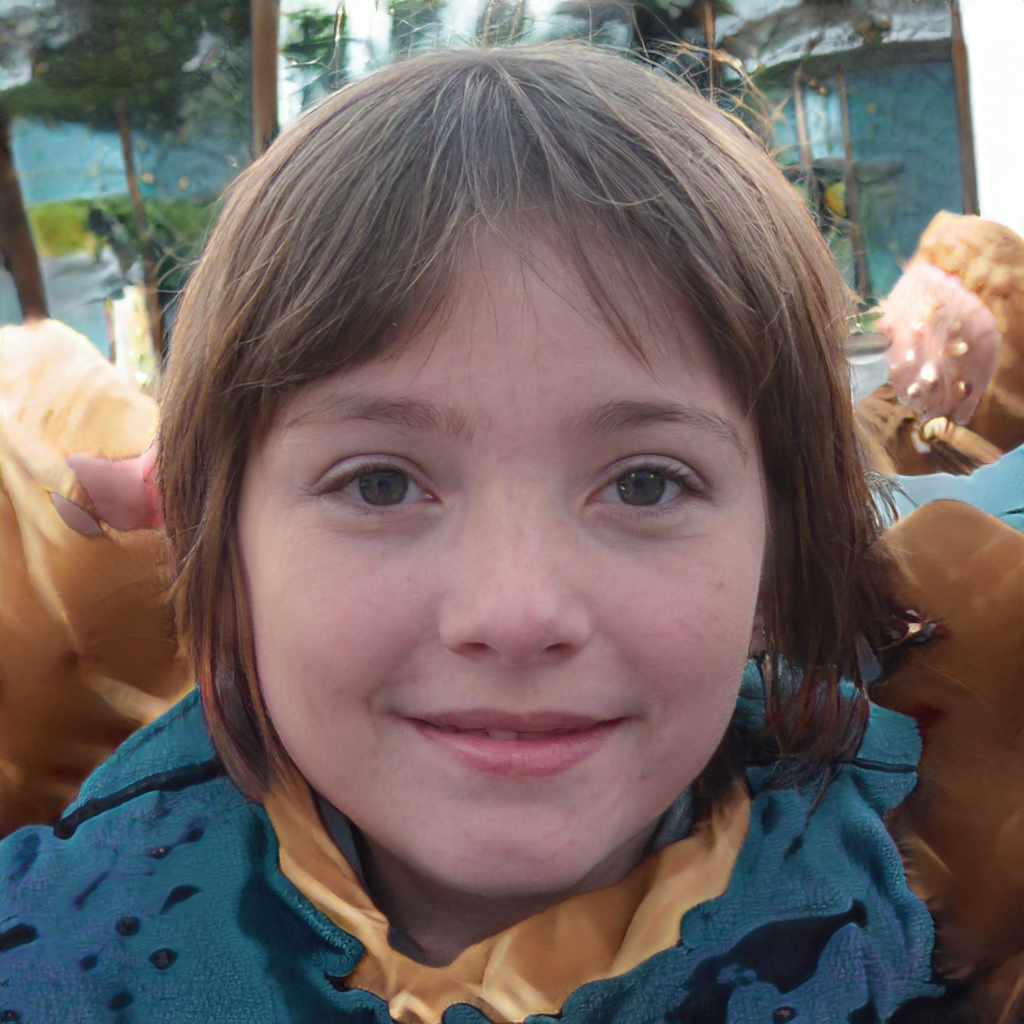
Portrait style: Real Portrait